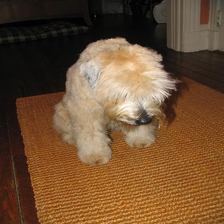
Species: dog
Breed: wheaten terrier